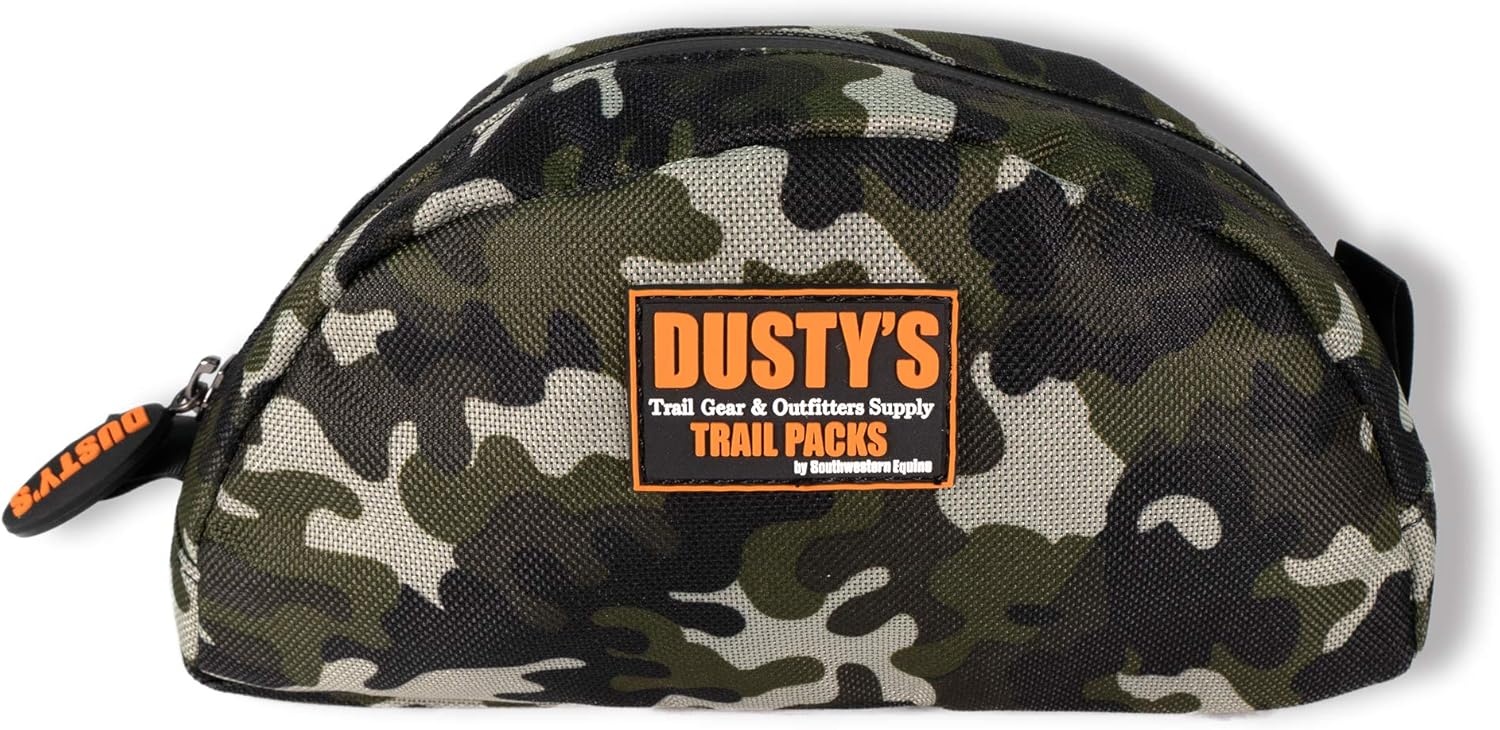
Southwestern Equine Dusty's Saddle Pouch, Cell Phone Holder for Saddle Sack Insulated Liner [Waterproof Version]
About this item 🐴 Dusty's Quick Grab Waterproof Saddle Pouch, Horse Saddle Horn Bags for Western Trail Riding 🐴 Keeps your Valuables Dry - with Waterproof 1800 denier material and Waterproof Zipper. 🐴 Easy clean up, hose it off or throw it in the Washer and air dry to keep looking like new. 🐴 Easy Grab - Over Sized Rubber Zipper Pull makes opening easy with gloves on cold & wet days. 🐴 Duty's Rugged UV Protected Pommel Bags & Trail Bags hold up to the elements for the long ride
Brand: SouthwesterEquine
Category: Sporting Goods > Outdoor Recreation > Equestrian > Horse Tack Accessories > Saddle Accessories > Saddle Bags & Panniers